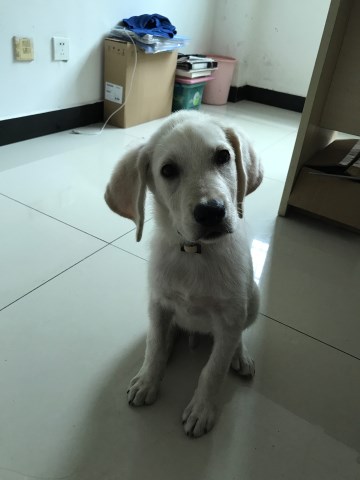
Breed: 3580-n000122-Labrador_retriever